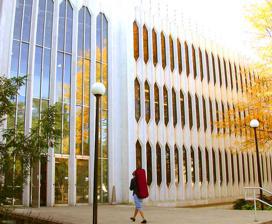
Building: Oberlin Conservatory of Music
Country: United States of America
Year built: 1963
Music school in Ohio, US Oberlin Conservatory of Music Musician entering the Oberlin Conservatory Type Private music conservatory Established 1865 Parent institution Oberlin College Dean William Quillen Academic staff 88 Students 615 Location Oberlin , Ohio , United States 41°17′29″N 82°13′10″W / 41.291402°N 82.219407°W / 41.291402; -82.219407 Website http://www.oberlin.edu/conservatory The Oberlin Conservatory of Music is a private music conservatory of Oberlin College , a private liberal arts college in Oberlin, Ohio . It was founded in 1865 and is the second oldest conservatory and oldest continually operating conservatory in the United States. It is one of the few American conservatories to be completely attached to a liberal arts college, allowing students the opportunity to pursue degrees in both music and a traditional liberal arts subject via a five-year double-degree program. Like the rest of Oberlin College, the student body of the conservatory is almost exclusively undergraduate. History Bibbins Hall houses the conservatory's Classical Department and administration. The Oberlin Collegiate Institute was built on 500 acres (2.0 km 2 ) of land, founded in 1833 and became Oberlin College in 1850. In 1867, two years after the Oberlin Conservatory's founding in 1865, the previously separate Oberlin Conservatory became incorporated with the college on a similar grant. In tandem, the administration claimed that "Oberlin is peculiar in that which is good," notable as the first college and first conservatory in the United States to regularly admit African-American students. Oberlin College's role as an educator of African-American students prior to the Civil War and thereafter is historically significant. Notable is the graduation of William Grant Still , a student who widely became regarded as the "dean of African-American composers." These efforts have helped Oberlin remain committed to its values of freedom, social justice, and service. The Kohl Building, home of the Jazz and Musicology Departments, opened in 2010 It is also the oldest continuously operating coeducational conservatory, since its incorporation with Oberlin College, the first coeducational college . The college and conservatory were listed as a National Historic Landmark on December 21, 1965, for its significance in social progress. Due to the conservatory's affiliation with Elisha Gray , inventor of the electromechanical oscillator , and Thaddeus Cahill , inventor of the telharmonium , Oberlin Conservatory plays a role in the origins of electronic music . The TIMARA (Technology In Music And Related Arts) program was the world's first conservatory program in this field, established in 1967. Oberlin Conservatory was the recipient of the 2009 National Medal of Arts , the highest award given by the United States government to artists and arts patrons in recognition of the wealth and depth of their creative expressions. The Oberlin Conservatory of Music is the only professional music school to be so honored by President Barack Obama. Admissions Due to the conservatory's affiliation with Oberlin College, students may either enter the conservatory only or Oberlin's five year Double-Degree program, in which the student will complete both a Bachelor of Music degree as well as a Bachelor of Arts . Admission is based primarily on an extremely competitive audition; over 1,400 musicians from around the world apply for a freshman class of around 120. Facilities The conservatory was previously housed in Warner Hall, a large stone building where the King Building now stands. It now occupies four interconnected buildings on the south side of Tappan Square. The original structure of three big white buildings was designed by the Japanese-American architect Minoru Yamasaki in 1963, which closely resembles Yamasaki's later design of the World Trade Center in New York City . A vertical expansion was completed in 2010, improving the buildings acoustics and creating a double height recital room. In 2010, The Bertram and Judith Kohl Building, designed by architectural firm DLR Group , opened to provide a new home for the Jazz Studies, Music History, and Music Theory departments. Kohl is connected to Robertson by a third-floor enclosed bridge, which also contains the Sky Bar, named for the iconic Cleveland jazz club that closed in 1954. The Robertson Building houses around 150 practice rooms, most with windows. In addition, the Otto B. Schoepfle Vocal Arts Center, Career Resource Center, Kulas Organ Center, reed-making rooms, computer labs, faculty studios, and staff offices are located here. Oberlin has been an all-Steinway school since 1877, and contains one of the largest collections of Steinway & Sons pianos, in the world, consisting over 240 pianos. Panoramic view of the Conservatory Pond, the junction between Bibbins and Robertson. Academics Warner Concert Hall Oberlin Conservatory offers private study in 31 applied areas and undergraduate majors, including a double major in piano performance and vocal accompanying. It offers the Bachelor of Music, Master of Music, a performance diploma, and an artist diploma.  Students accepted to both the College of Arts and Sciences and the Conservatory of Music pursue a degree in each division in the double-degree program. These programs are organized into four departments: Department of Contemporary Music Department of Performance Department of Historical Performance Department of Musicology Oberlin Jazz Ensemble The Oberlin Jazz Ensemble, composed of jazz as well as classical performance majors, is a component in a four-year curriculum in jazz studies, leading to a bachelor of music degree with a concentration in performance, composition, or both. Wendell Logan , Professor of African-American Music and Chair of the Oberlin Jazz Studies Program, founded the Oberlin Jazz Ensemble in 1973. Notable members of the Ensemble include: Ben Jaffe '93 Chris Jonas '88 Michael Mossman '82 Chris Eldridge '04 Peter Evans '03 Sullivan Fortner '08 Notable people Faculty Further information: List of Oberlin College and Conservatory people § Notable faculty Alumni Further information: List of Oberlin College and Conservatory people § Notable alumni See also List of Oberlin College and Conservatory people See also List of colleges and university schools of music in the USA References